Lud Wray

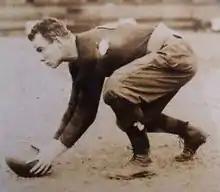
Wray as a member of the Buffalo All-Americans in 1921.

Wray attended Chestnut Hill Academy in Philadelphia, where he lettered in baseball and football. He played his college football at the University of Pennsylvania, was the Quakers' center from 1914 to 1916.